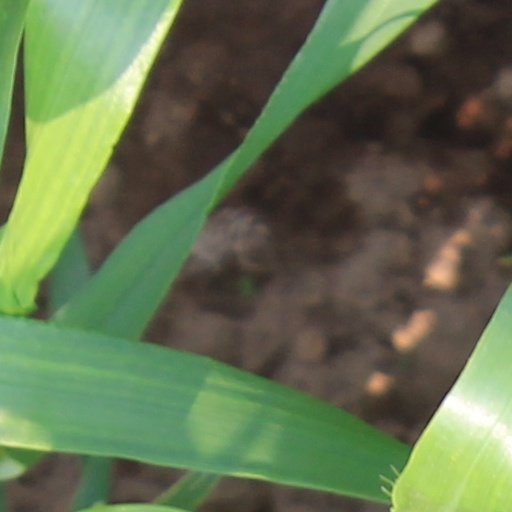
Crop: wheat